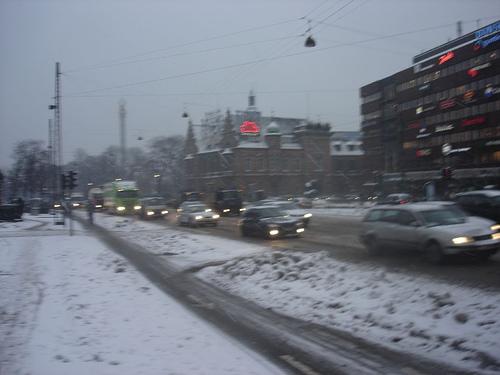
Weather: snow or frosty